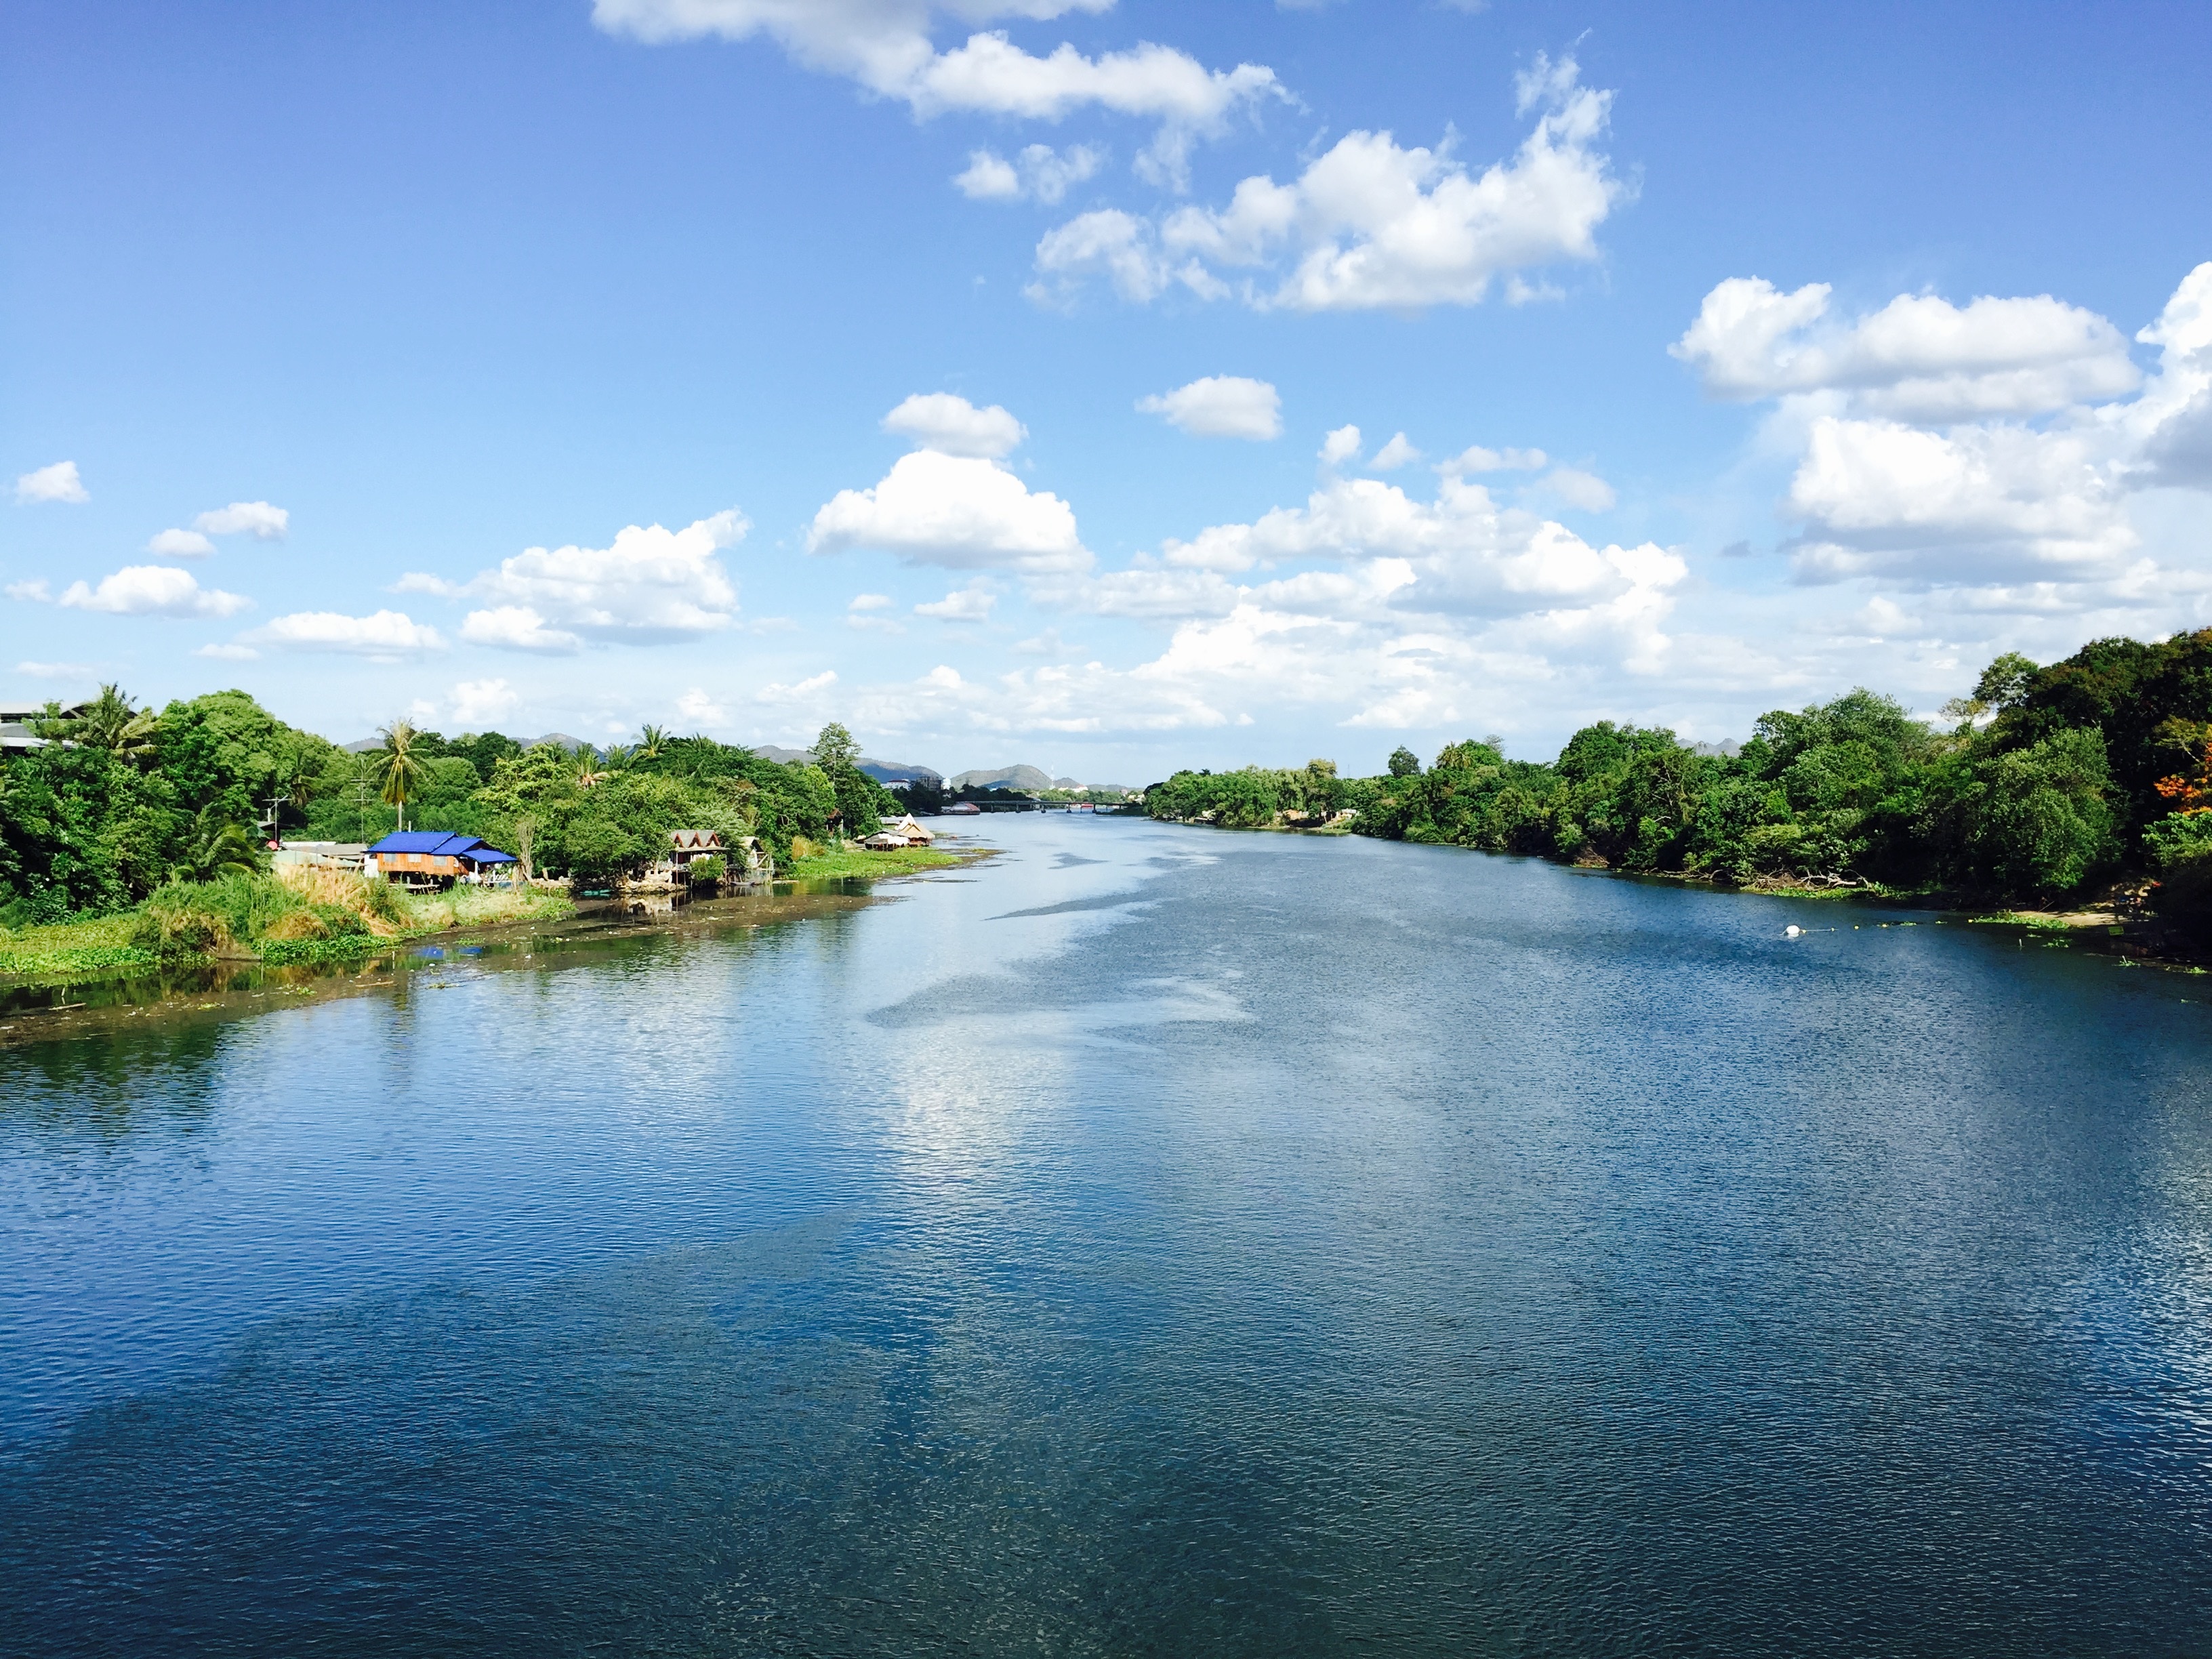
landscape, sea, coast, water, cloud, sky, shore, lake, river, vacation, reflection, lagoon, bay, reservoir, tourism, thailand, body of water, the scenery, river kwai, geographical feature